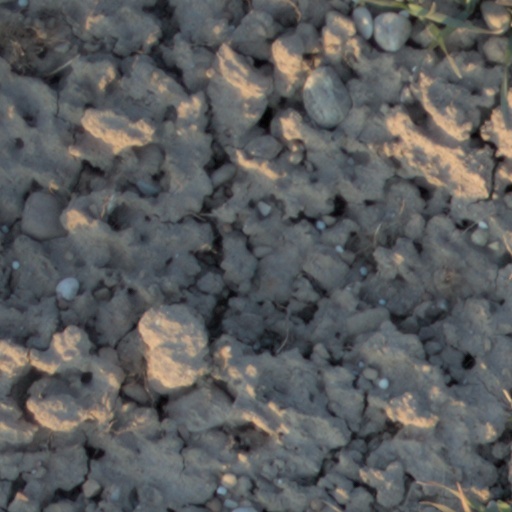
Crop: wheat